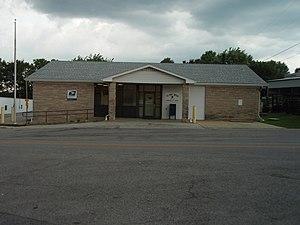
La ville de Gamaliel est située dans le comté de Monroe, dans l’État du Kentucky, aux États-Unis. Sa population s’élevait à 376 habitants lors du recensement de 2010, estimée à 363 habitants en 2016.